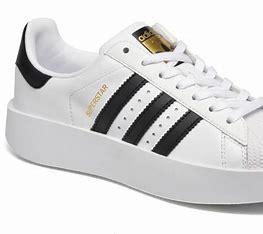
Brand: Adidas
Model: Superstar Bold